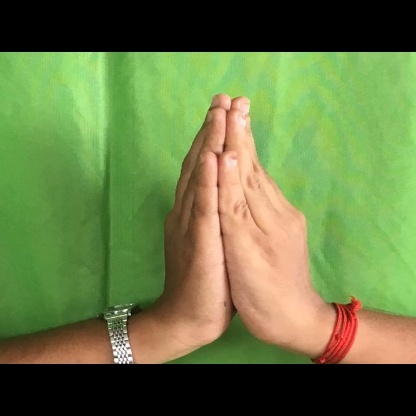
Mudra: Anjali